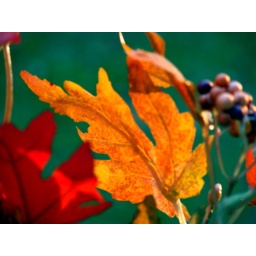
Plastic leaves in my window box looked so lovely in the morning light.  Another photo taken from inside my house.